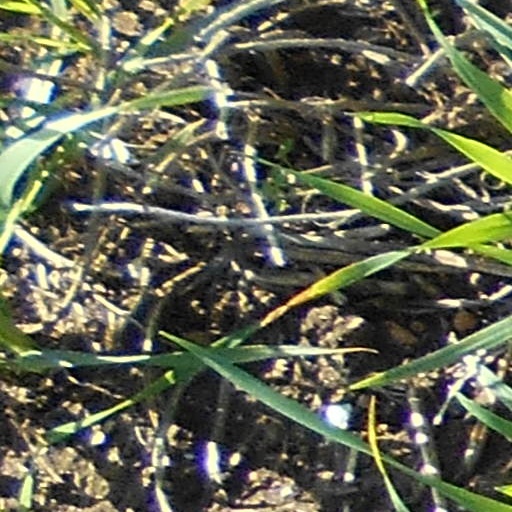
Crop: wheat